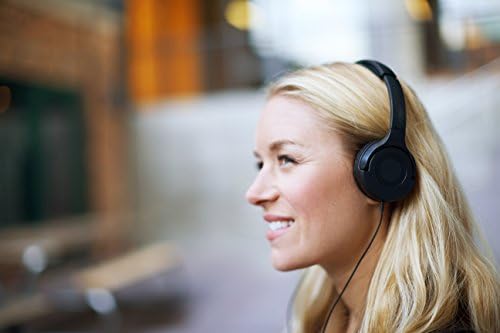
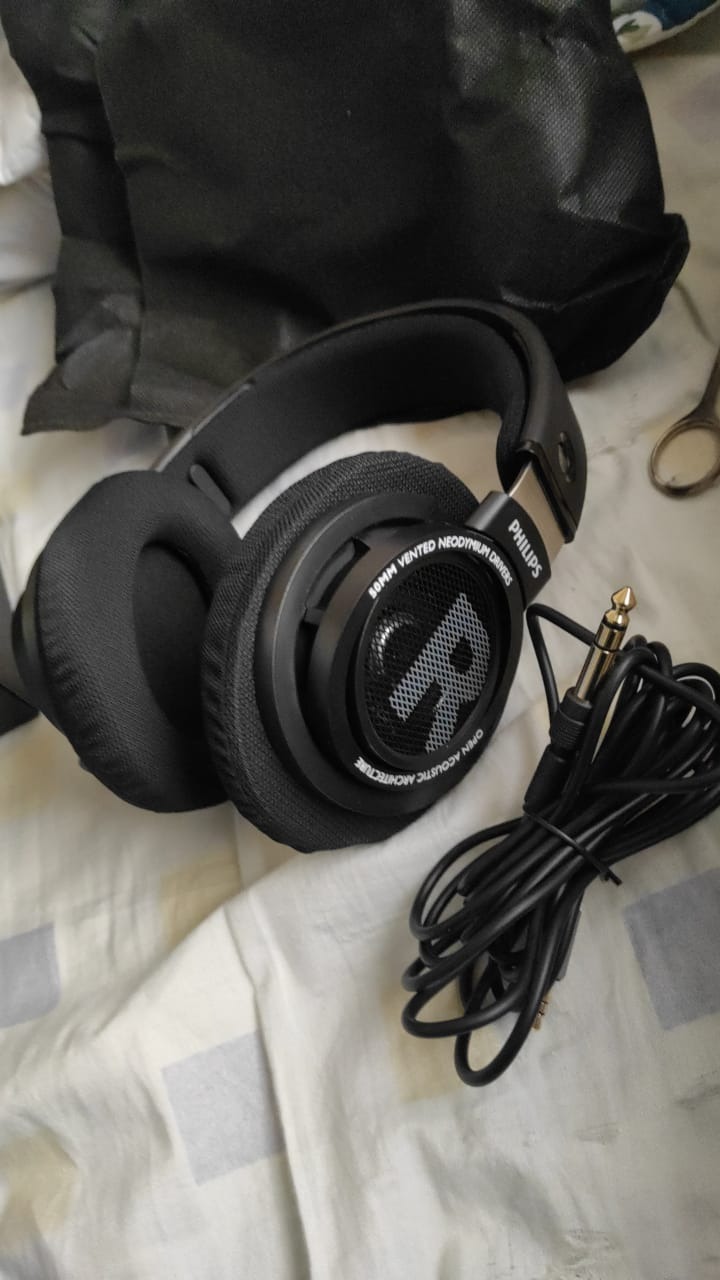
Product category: headphones
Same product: no